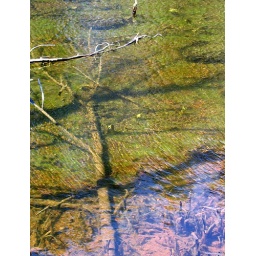
You can see trees submerged in the water that have been felled by the beavers